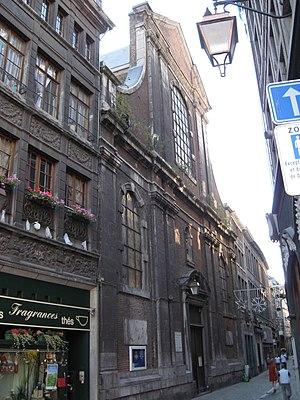
Eglise Sainte-Catherine à Liège
En Neuvice est une ancienne rue de commerce de la ville de Liège qui relie la place du Marché au pont des Arches. Elle est caractéristique de la Renaissance mosane du XVIIᵉ siècle. En 1964, la rue devient la seconde rue piétonnière de Belgique et la première de la Ville de Liège.
L'église Saint-Antoine-et-Sainte-Catherine est une église baroque située En Neuvice à Liège.
Le diocèse de Liège, dans la province de Liège en Belgique, compte 529 paroisses. Ces paroisses sont regroupées en unité pastorale, et certaines unités pastorales forment l'un des 17 doyennés.